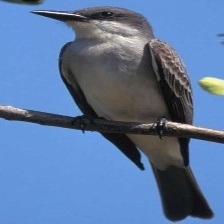
Species: GRAY KINGBIRD
Scientific name: TYRANNUS DOMINICENSIS